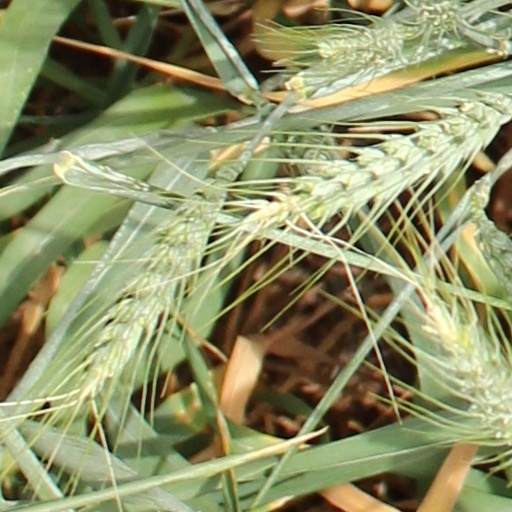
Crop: wheat